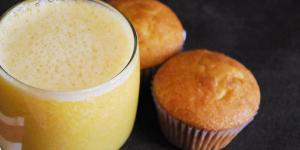
batido de platano y naranja